List of Jewish sites in Iraq

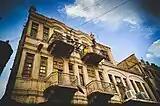
Old homes Jewish homes in Al-Rashid Street, Baghdad

According to a study, Jewish sites in Iraq include, over 250 synagogues, 48 Jewish schools, nine sanctuaries and five cemeteries. Most of them were abandoned and left in ruins between 1941 and 1951 when Jews were persecuted. These sites were well protected during the regime of Saddam Hussein. However, the situation deteriorated, after the 2003 invasion of Iraq.